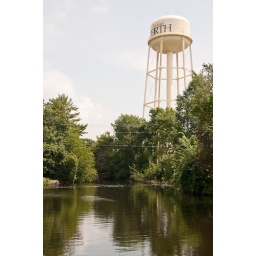
Perth water tower beside river